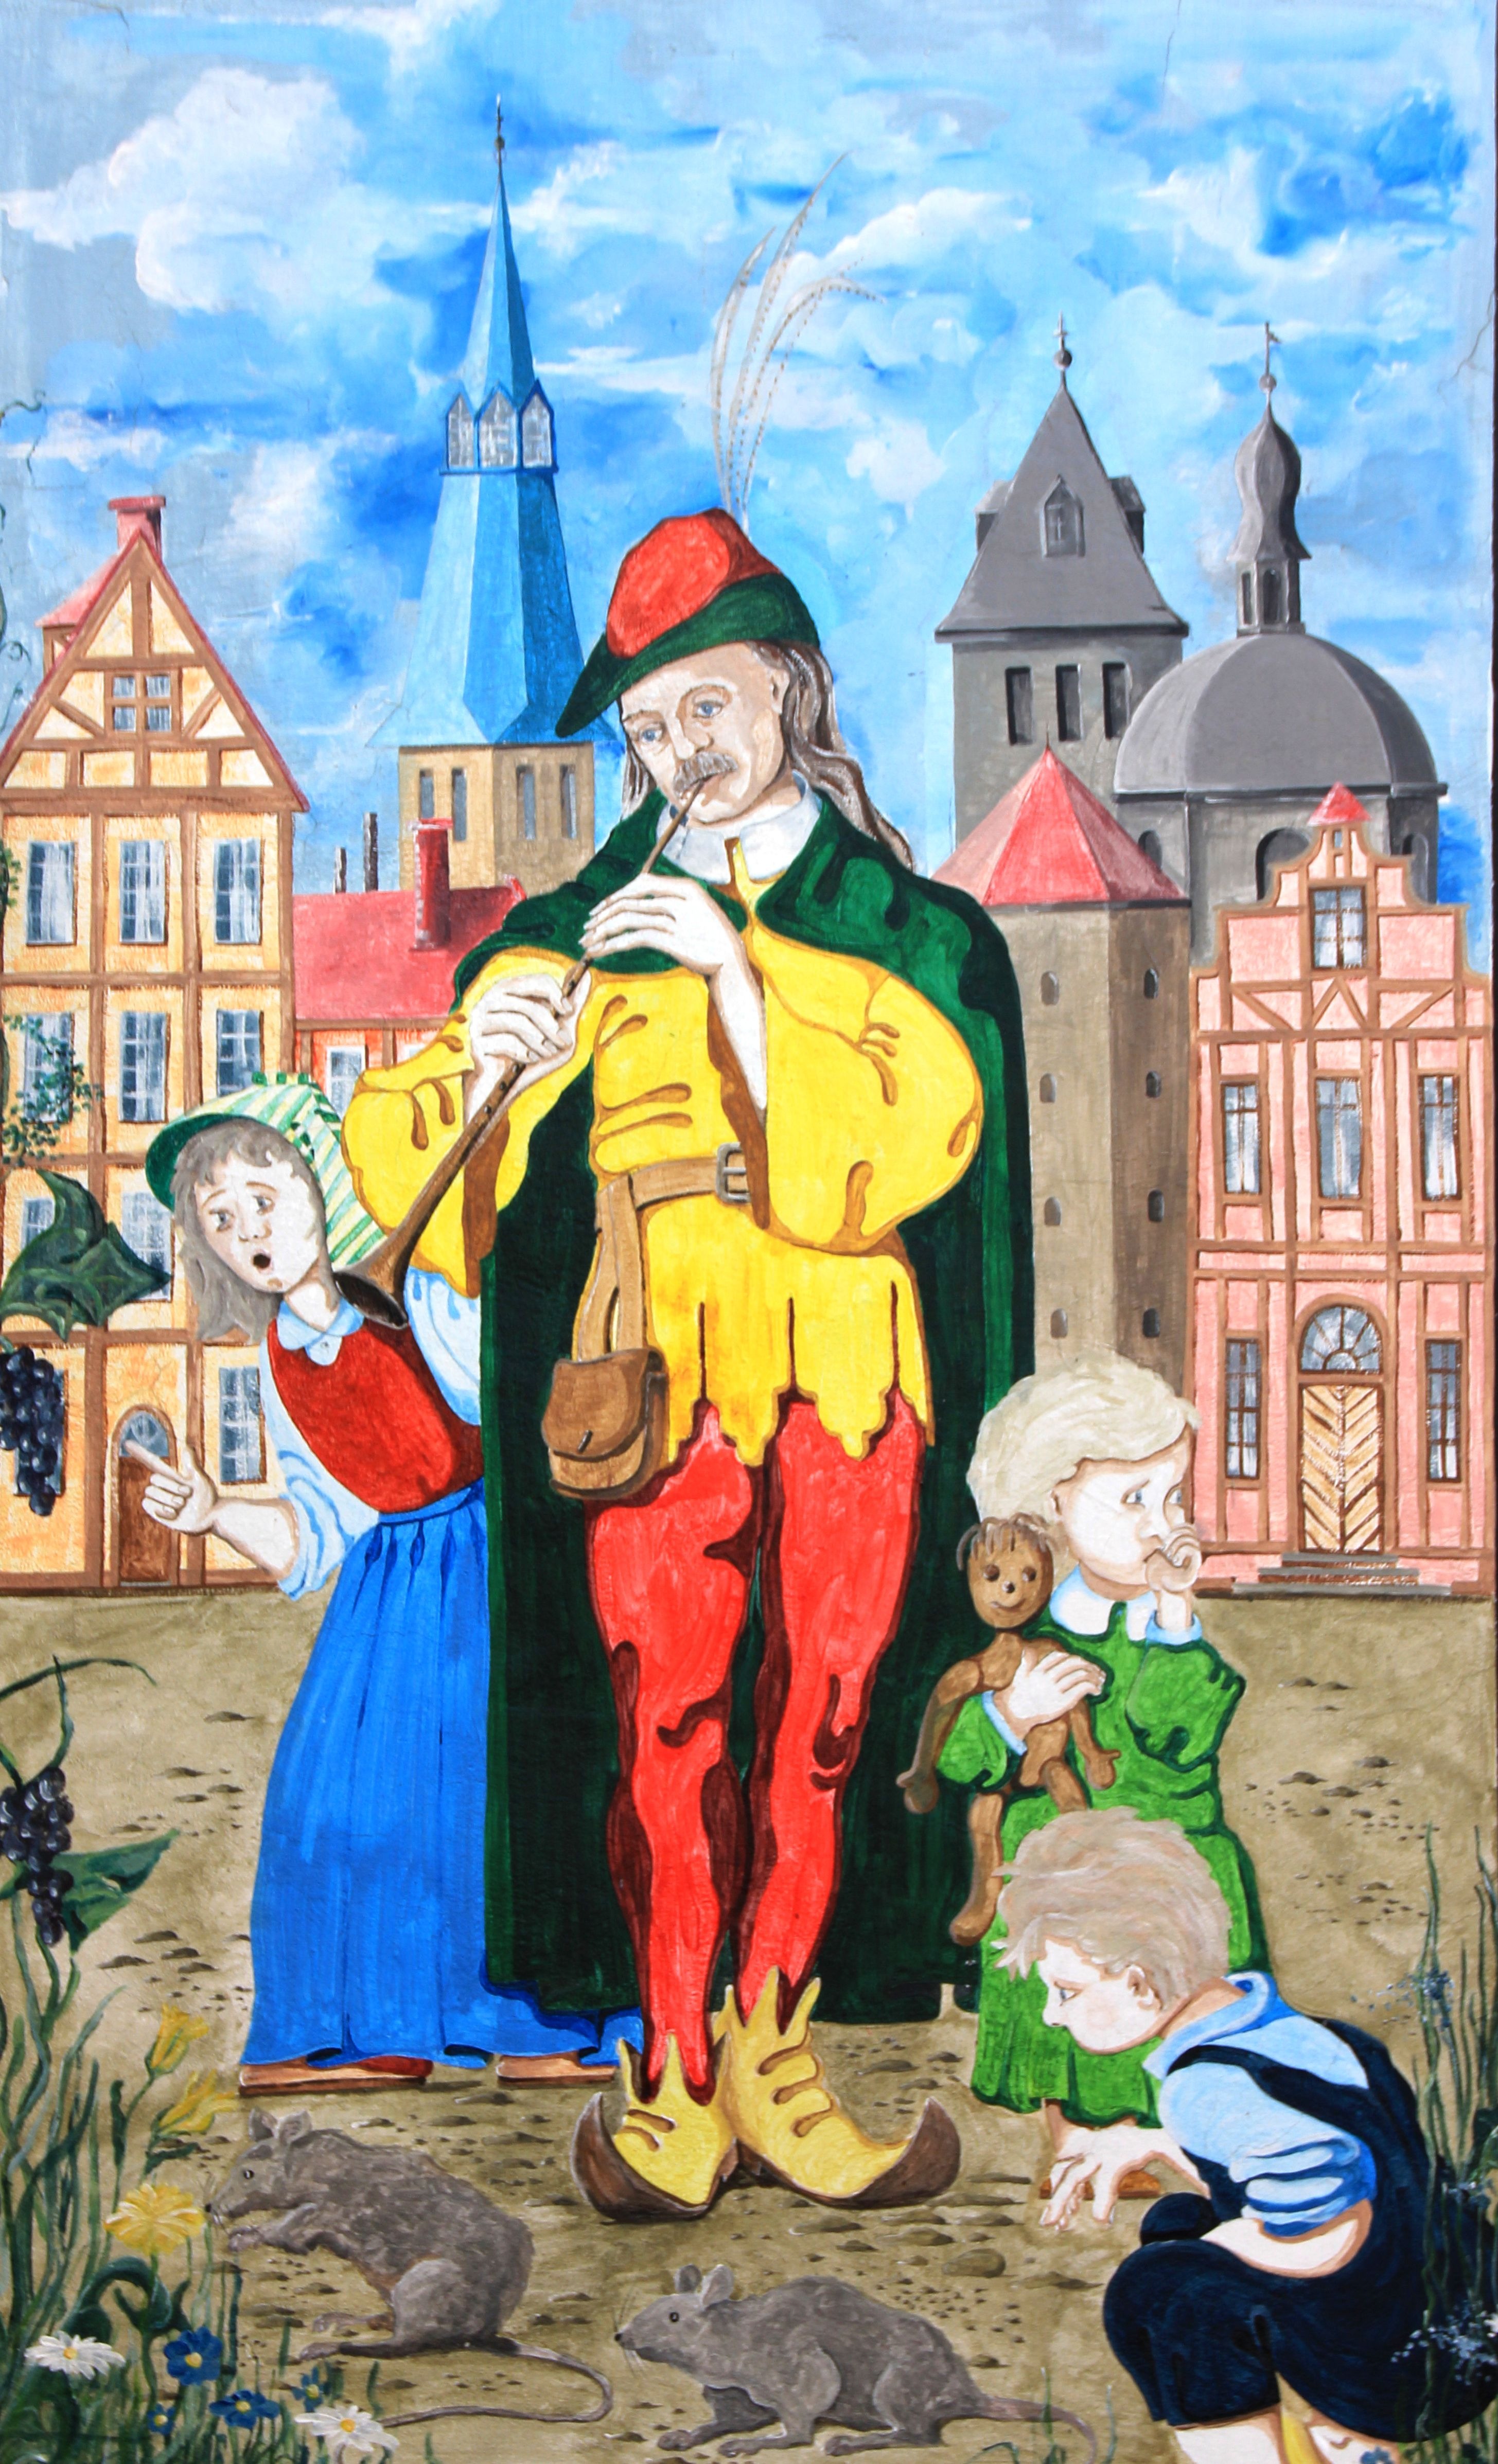
city, painting, children, sage, drawing, illustration, mural, middle ages, fairy tales, flautist, hamelin, saga, the pied piper of hamelin, pied piper, gebr der grimm